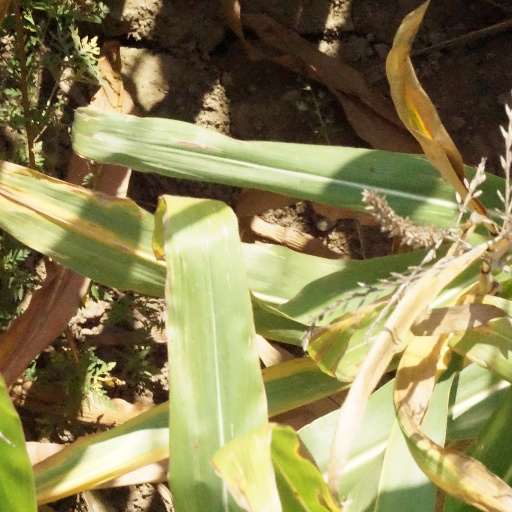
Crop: maize; corn